250 Richmond Street West

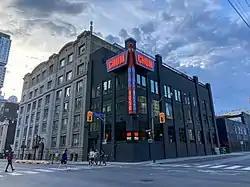
The CHUM neon sign at 250 Richmond Street West

250 Richmond Street West is a studio complex in Downtown Toronto, Ontario, Canada. The building now serves as the headquarters of iHeartRadio Canada's national radio operations of Bell Media, and as the studios of the company's Toronto radio stations, CHUM-FM (CHUM 104.5), CFRB (Newstalk 1010) and CKFM-FM (99.9 Virgin Radio).